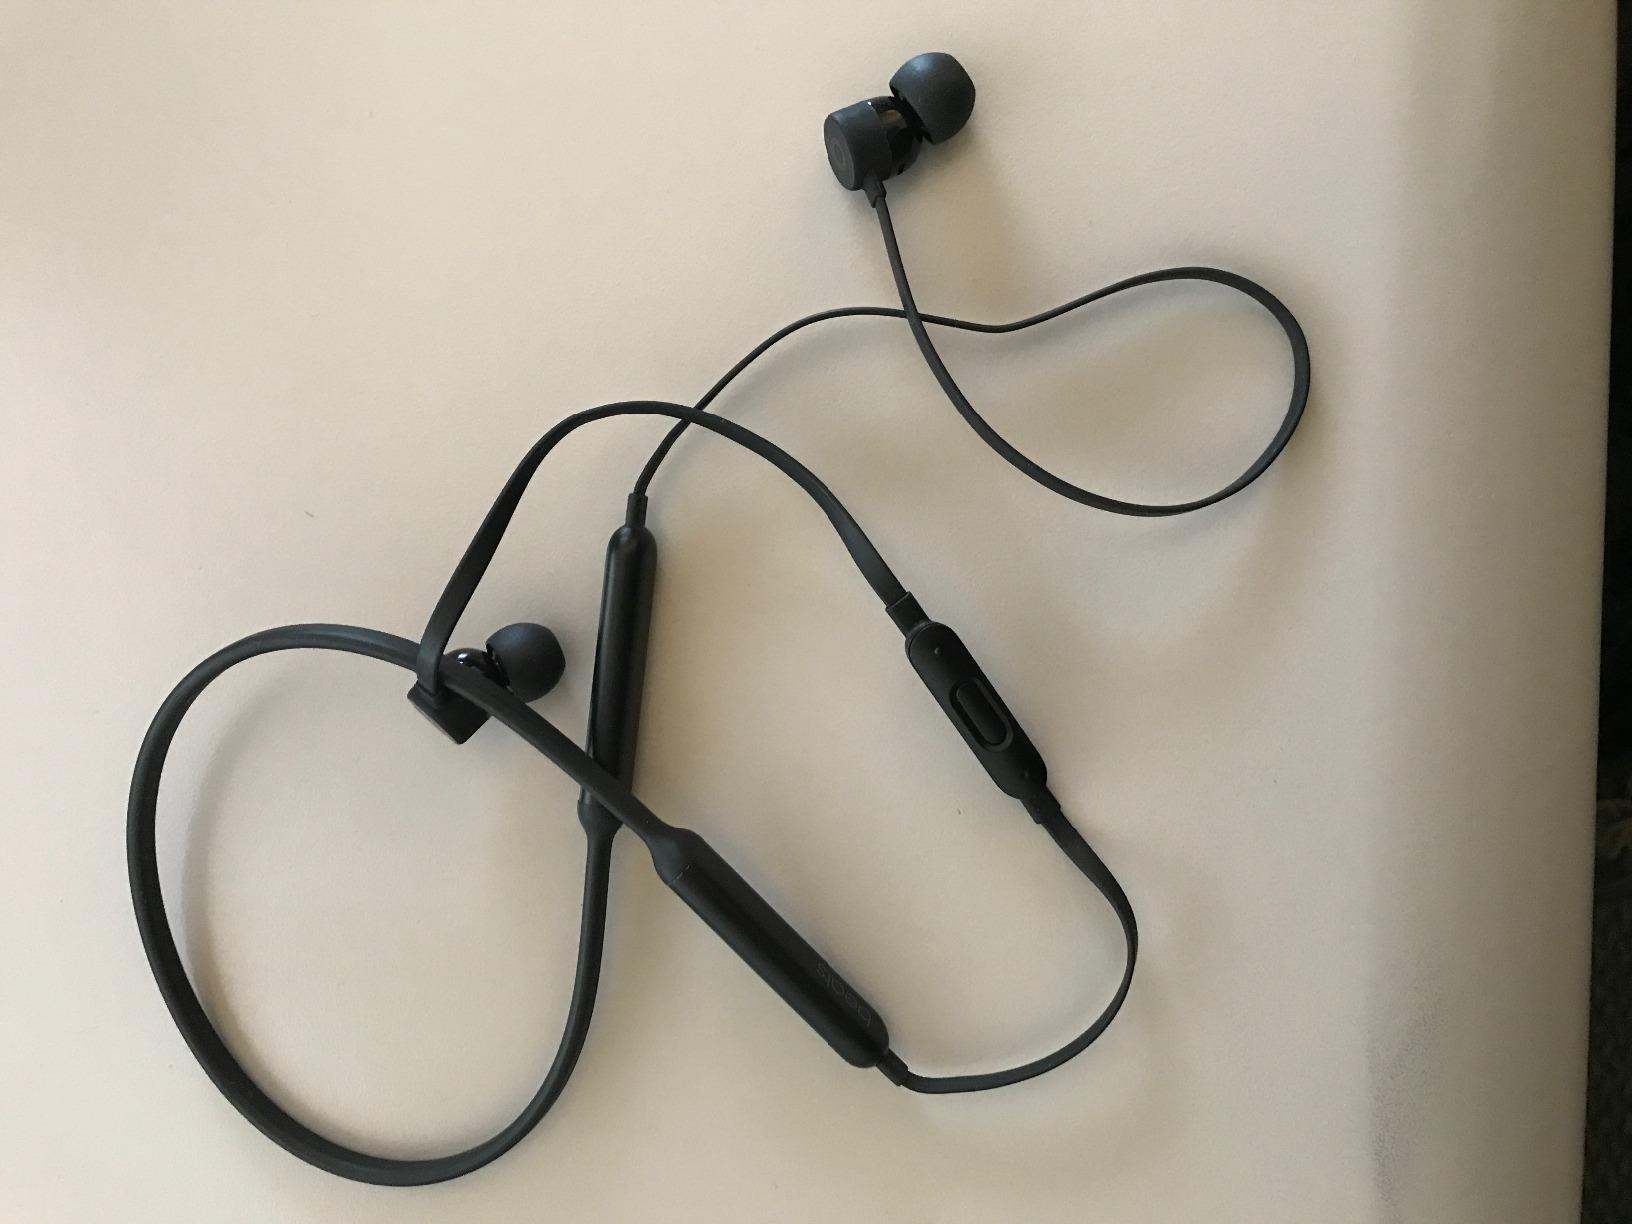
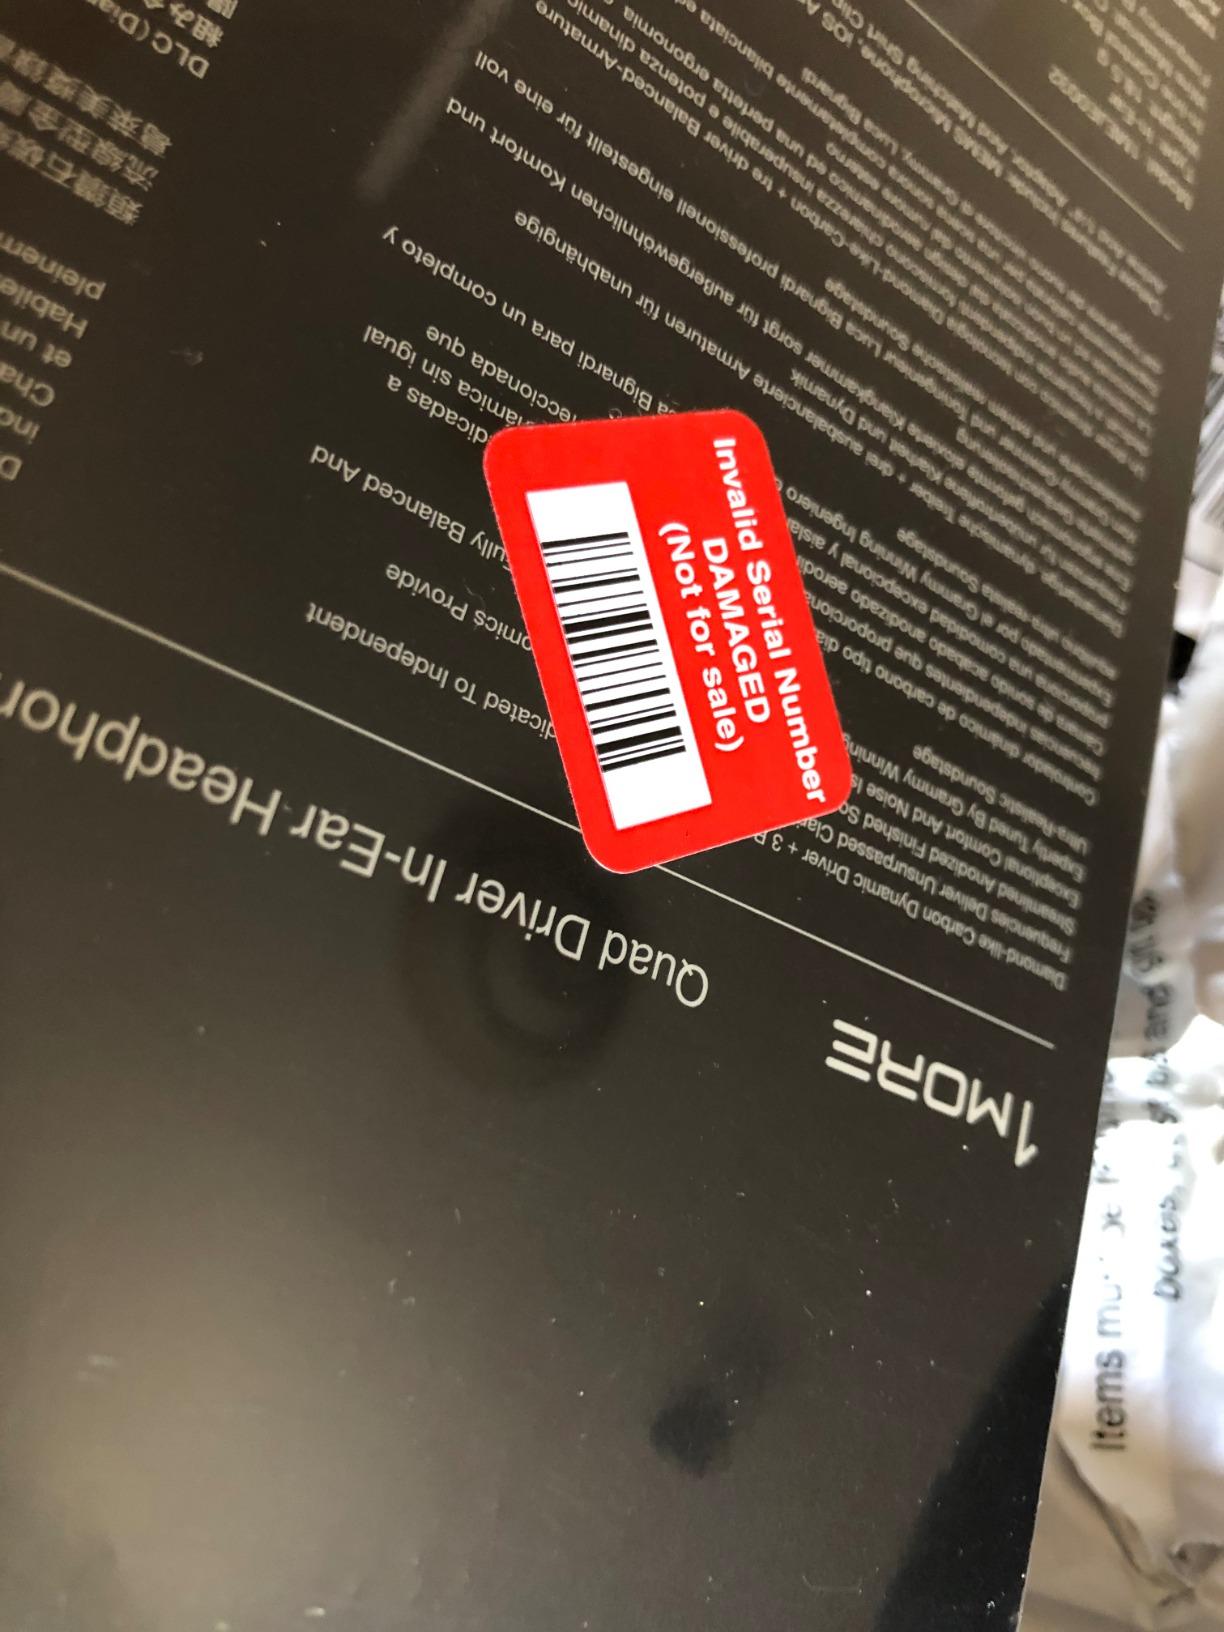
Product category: headphones
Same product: no